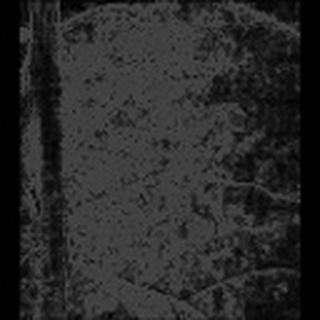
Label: cotton_aphids